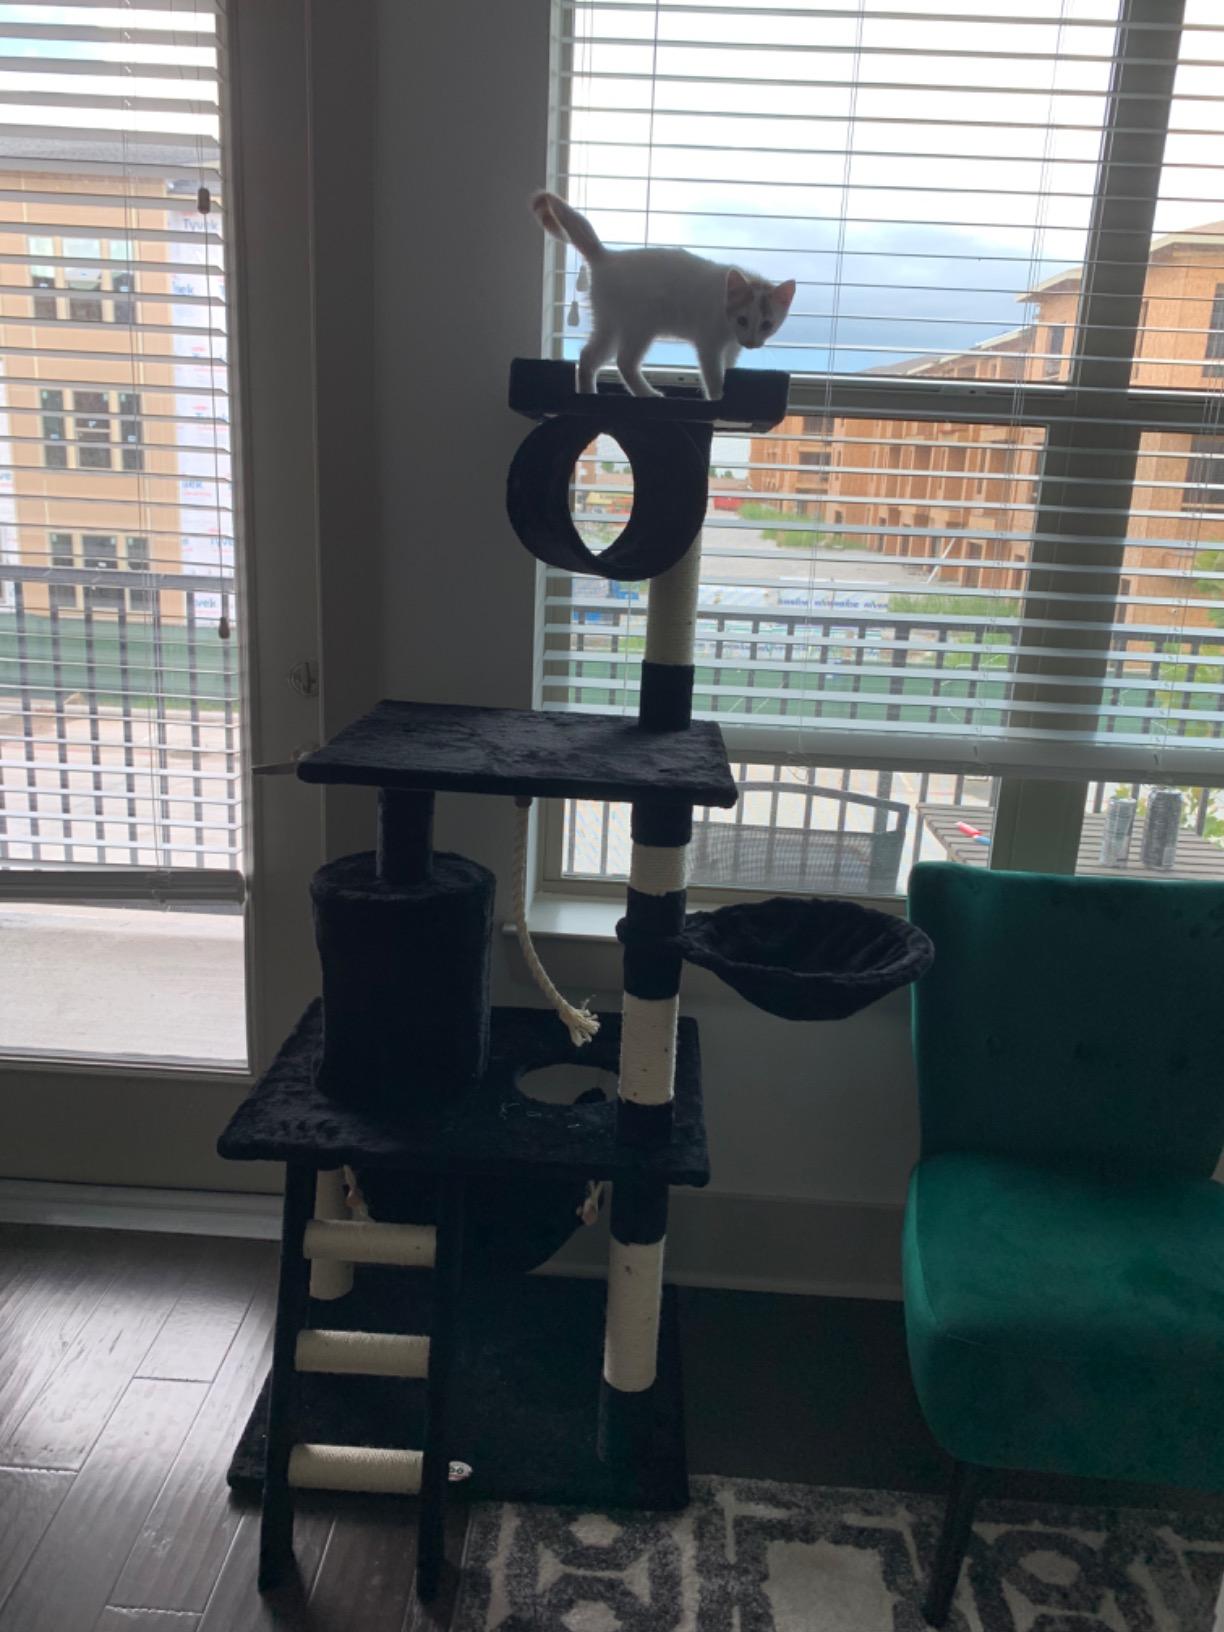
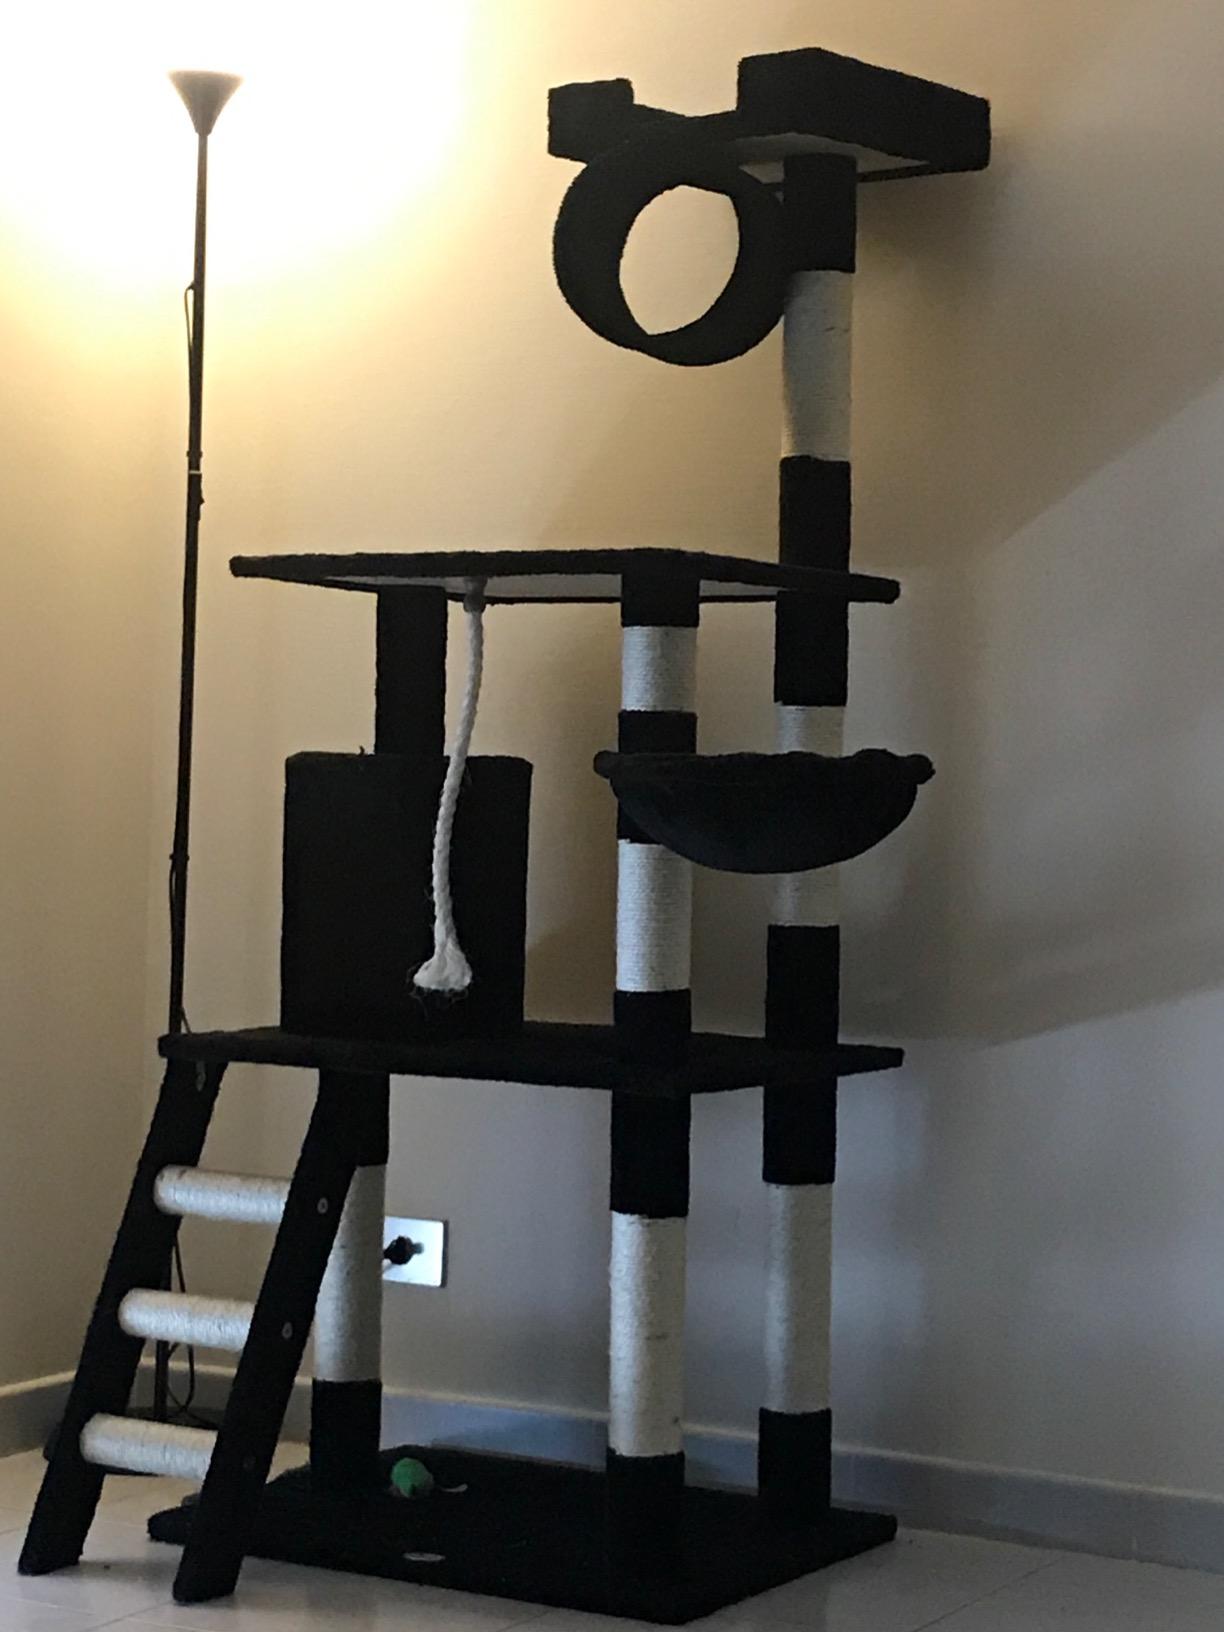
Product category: items_cat tree
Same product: yes